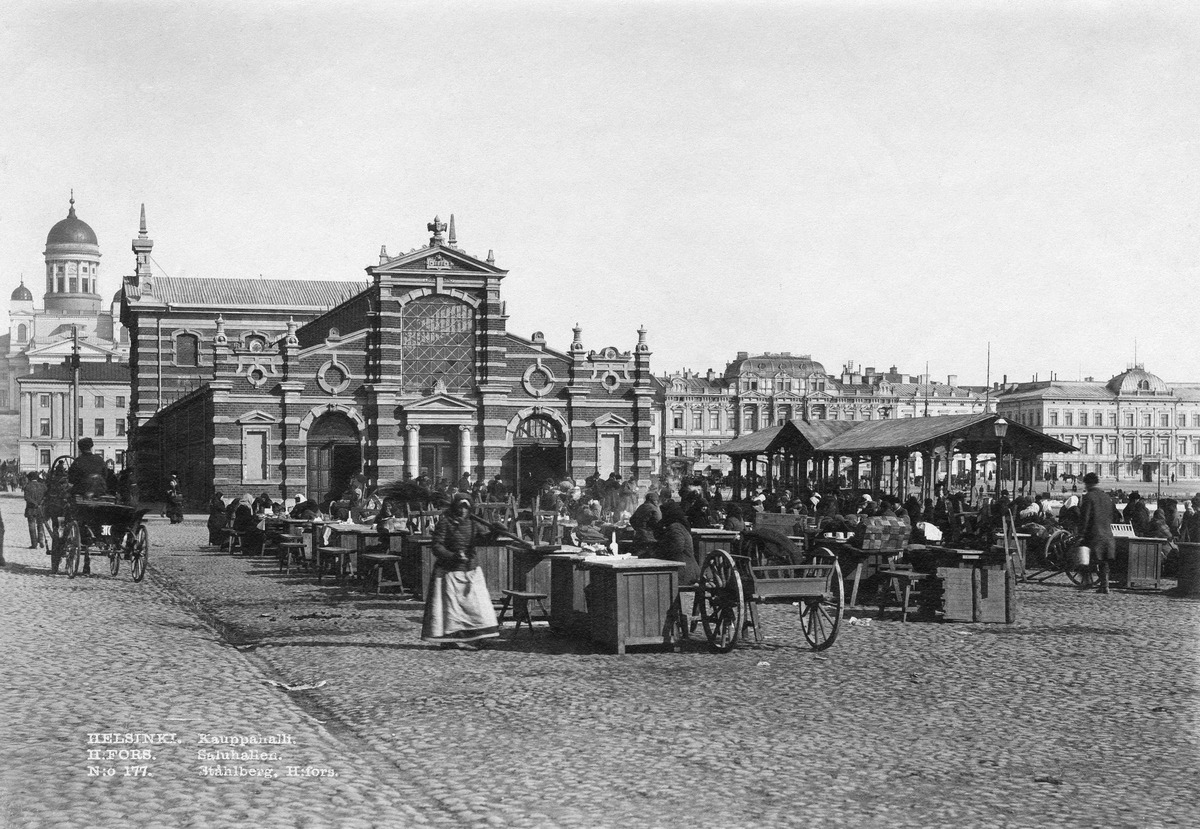
Kauppahalli
sisällön kuvaus: Kauppahalli. Taustalla Nikolainkirkko (nyk. Suurkirkko), Kauppatori ja Pohjoisesplanadi 7, 5, 3 (vas. lukien). mustavalkoinen
Ajankohta: kuvausaika 1890
Paikka: Suomi, Uusimaa, Helsinki, Kaartinkaupunki Helsinki, Kauppahalli. Kauppatori. Pohjoisesplanadi 3, 5, 7
Aiheet: kauppa torikauppa, torit, rakennukset julkiset rakennukset, kirkot Suurkirkko, hevosajoneuvot, kauppa vähittäiskauppa, myyjät, ostajat, osuustoiminta